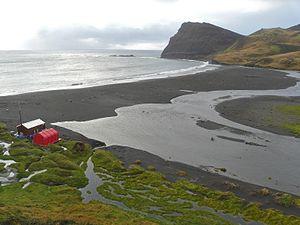
La baie Américaine, souvent surnommée baie US ou BUS en taafien, est une petite baie de l'océan Indien formée par la côte nord de l'île de la Possession, l'une des îles Crozet, dans les Terres australes et antarctiques françaises. Elle doit son nom à un navire phoquier anglo-saxon du XIXᵉ siècle, l'America.